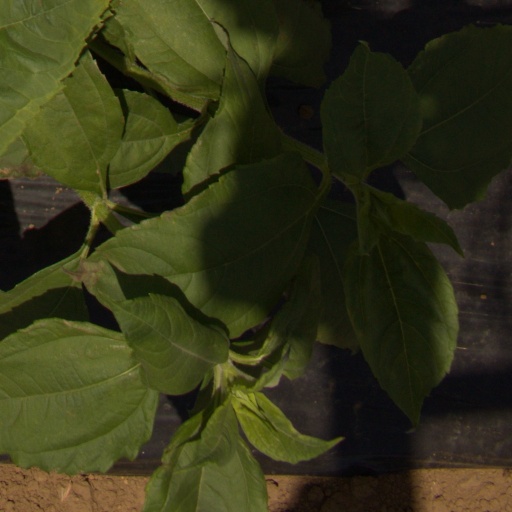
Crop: Jerusalem artichoke